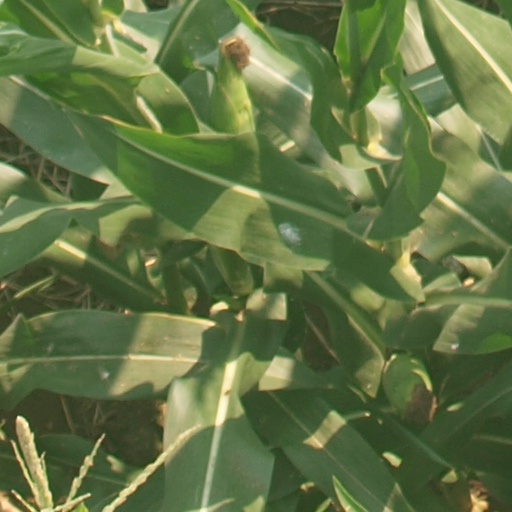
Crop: maize; corn